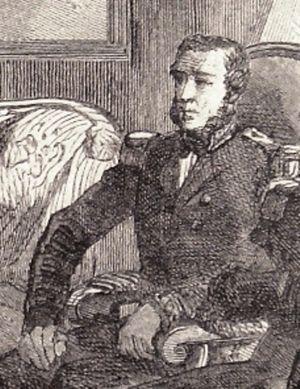
Edward St. John Neale est un lieutenant-colonel et diplomate britannique actif en Asie durant les années 1860. Il a été le Chargé d'affaires britannique au Japon en 1862-1863. Il était en service à Pékin à partir de 1860 après la seconde guerre de l'opium en tant que Secretary of the Legation et a été transféré au Japon en mars 1862, lorsque Rutherford Alcock est rapatrié.